Škoda Transtech

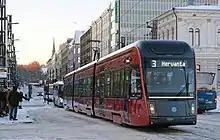
Artic tram in Tampere.

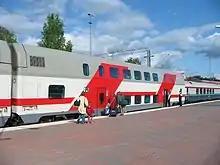
VR Class Edfs (InterCity 2) double-deck carriage built at Otanmäki by Talgo Oy (now Transtech Oy).

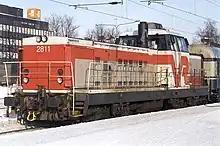
VR Class Dr16 locomotives are assembled by Transtech.

The company has manufactured double-deck carriages (sleeper cars, InterCity 2 passenger cars and vehicle transport carriages) which are used by VR (Finnish Railways). It also provides Helsinki's new articulated trams of the type ForCity Smart Artic for the Helsinki City Transport (HKL).